Anna and Mikko Pyhala Farm

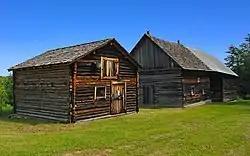
The Pyhala Farm's horse barn (left) and cattle/hay barn (right)

The Anna and Mikko Pyhala Farm is a historic farmstead in Embarrass, Minnesota, United States, now preserved as a visitor attraction. It was established by a Finnish-American family in 1909 and includes seven surviving buildings, including several constructed with traditional Finnish log architecture, and the ruins of a prior settler's log cabin dating to around 1895. The farm was listed as a historic district on the National Register of Historic Places in 2003 for its state-level significance in the themes of agriculture, architecture, and European ethnic heritage. It was nominated for being one of St. Louis County's best examples of a Finnish-American farm with log architecture, and for its association with Finnish immigration to northeast Minnesota and the conversion of its cutover forests into productive farmland.